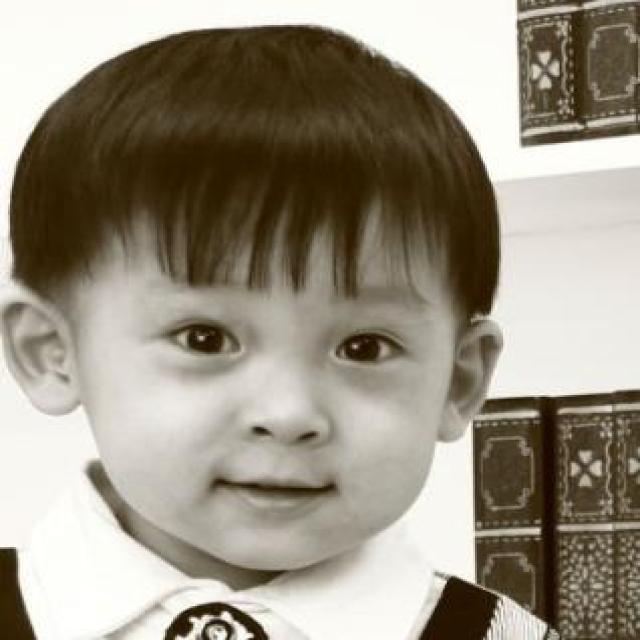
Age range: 0-12